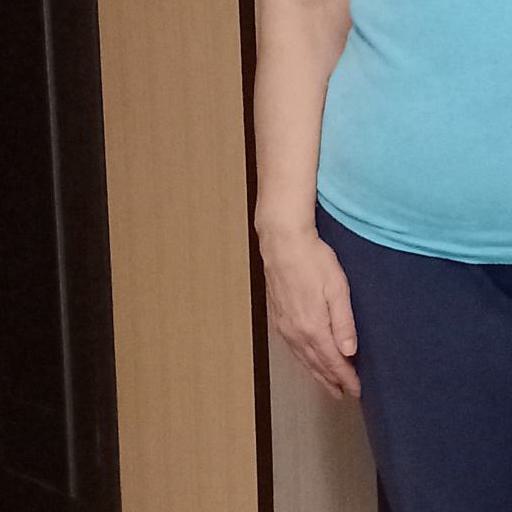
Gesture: no_gesture